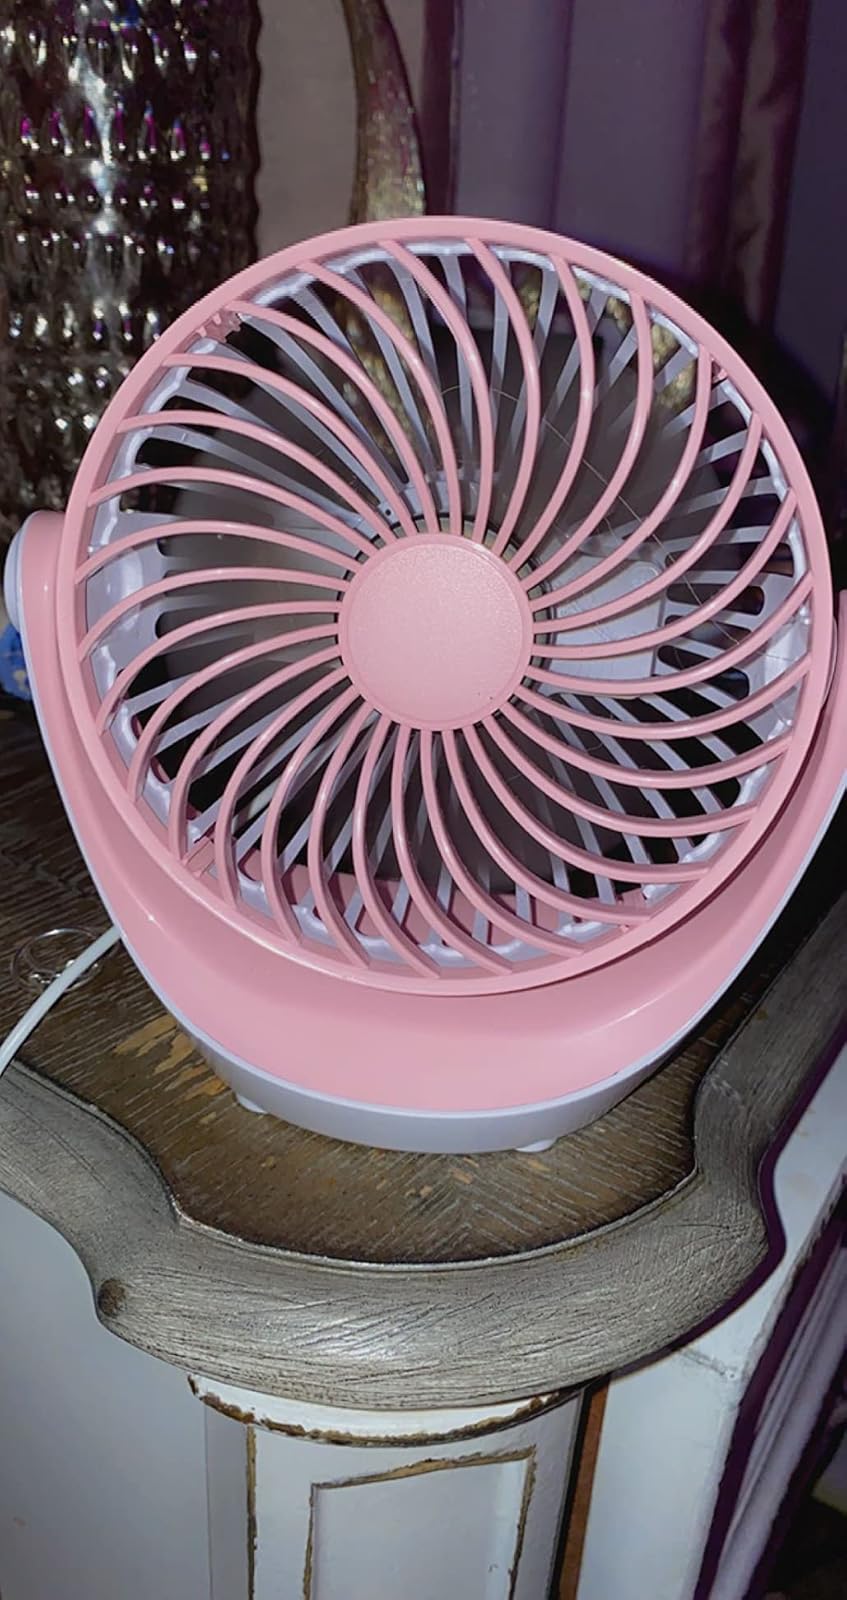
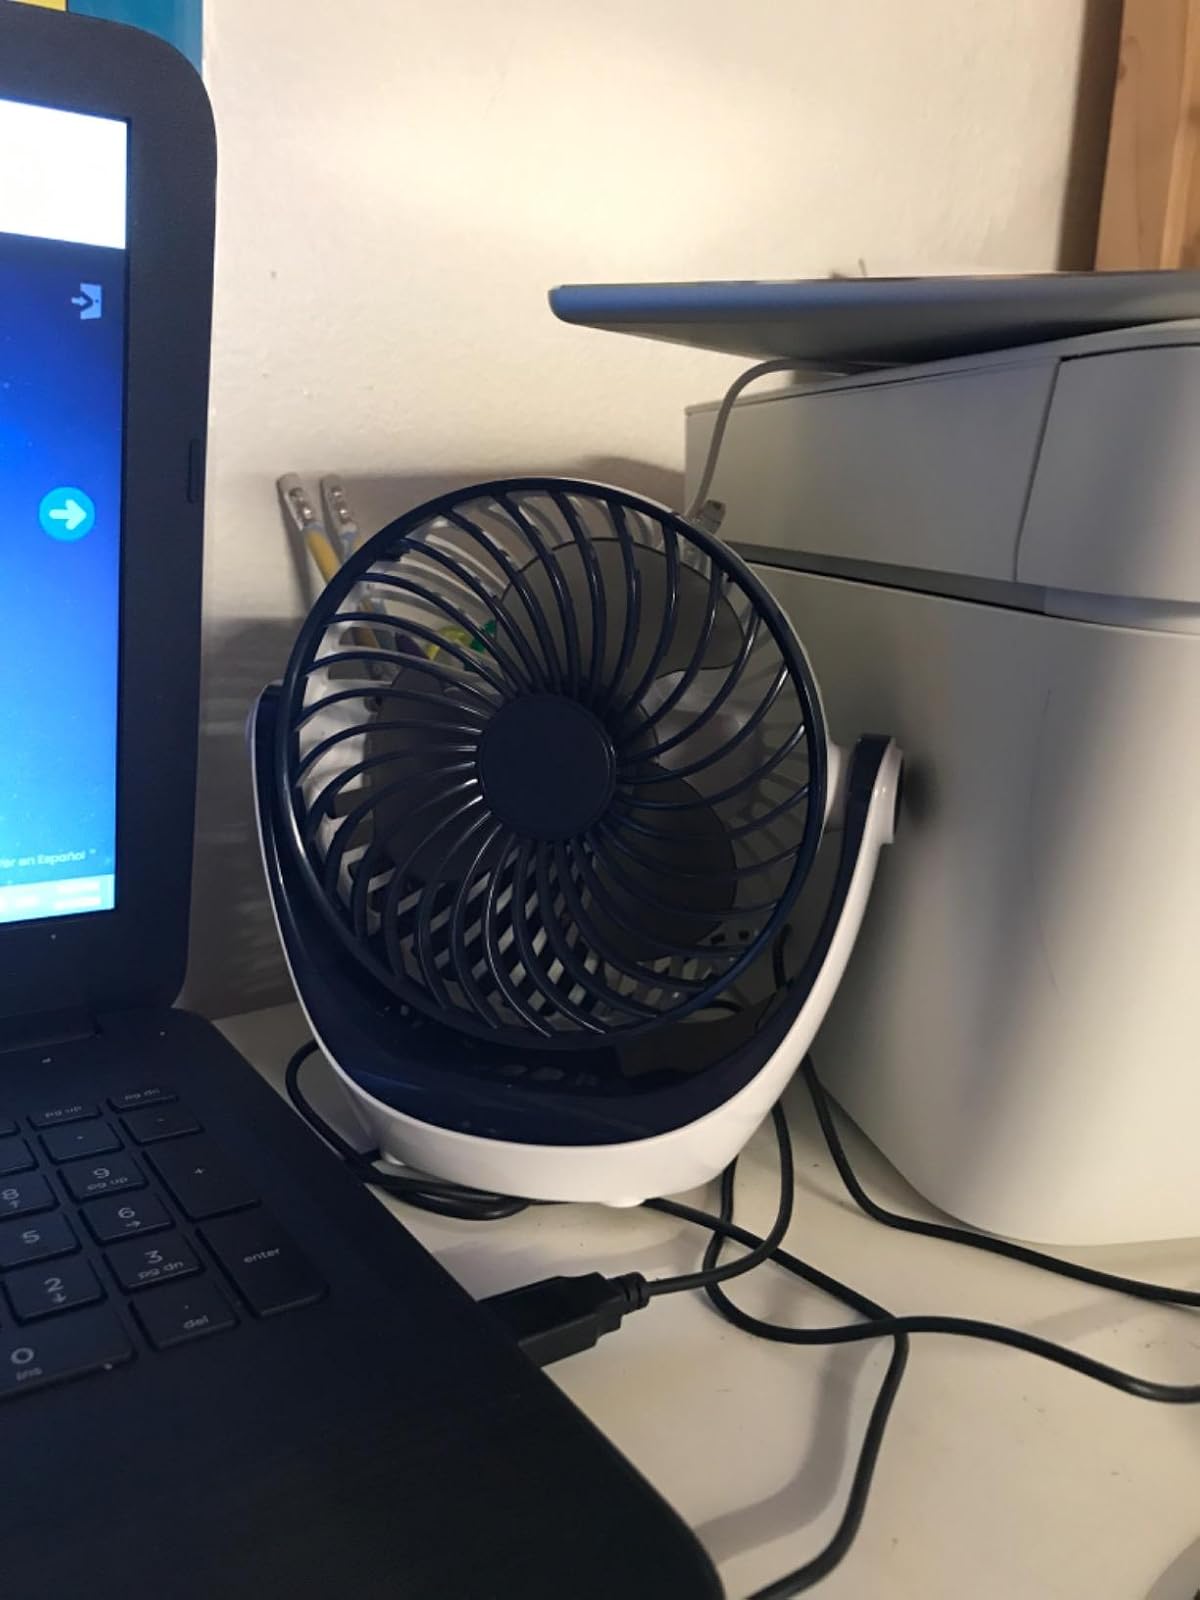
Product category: fan
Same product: no